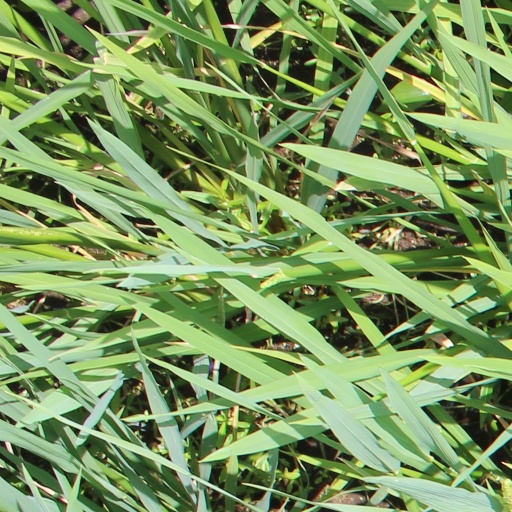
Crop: rice